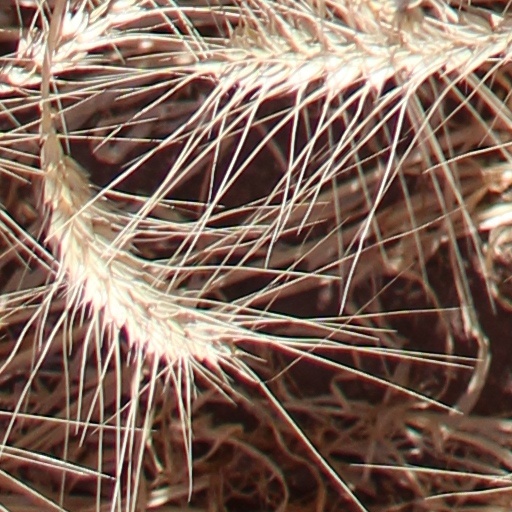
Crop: wheat